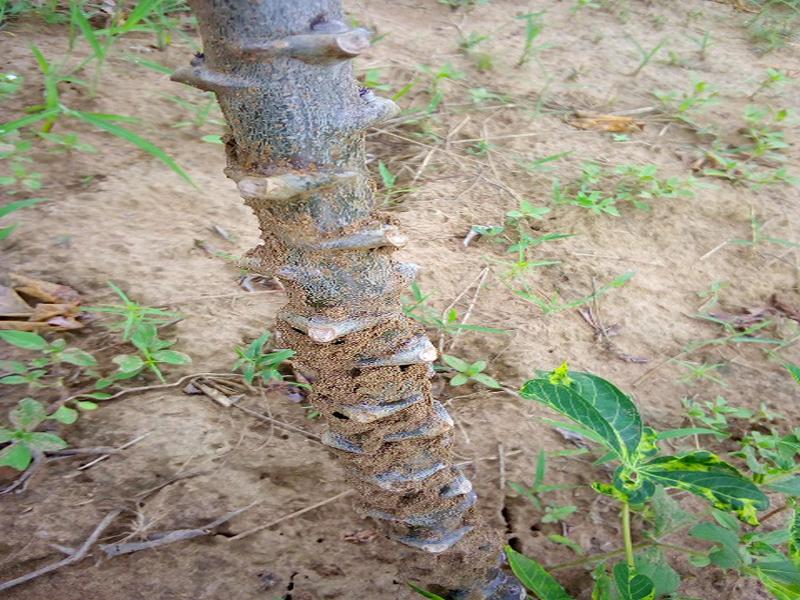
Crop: cassava
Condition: mosaic_disease